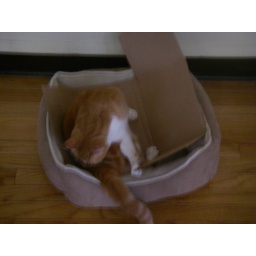
Only way I can get this damned boy in his bed! add a box